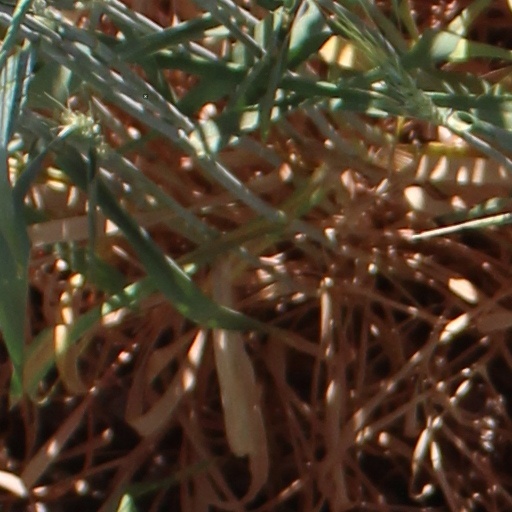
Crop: wheat